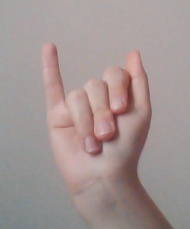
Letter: meem